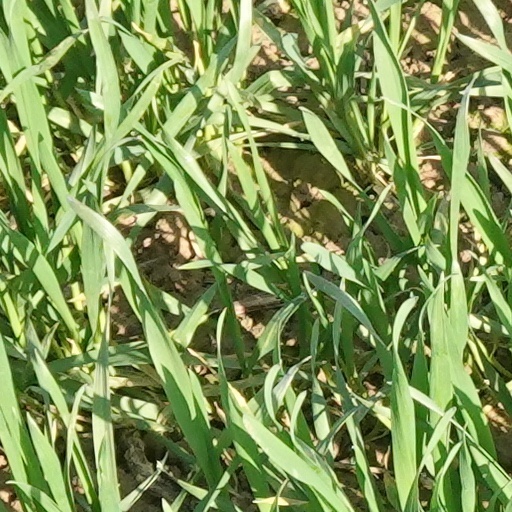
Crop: wheat